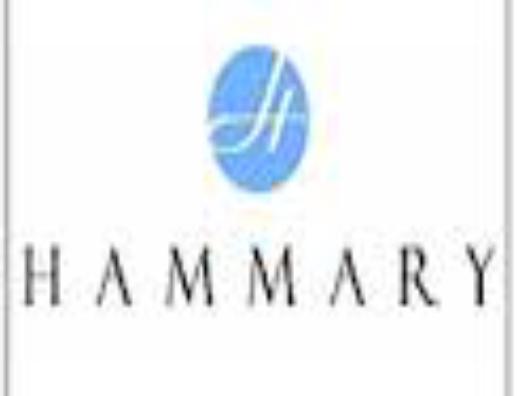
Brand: Hammary
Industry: Clothes